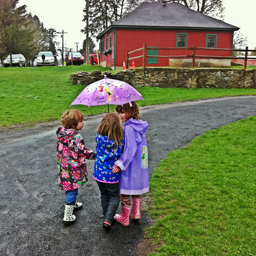
Three small children huddle together under an umbrella.
A group of kids standing on a road.
The three little girls are dressed in bright raingear in the country setting.
Some very small children standing under an umbrella.
three young girls talk while under the umbrella